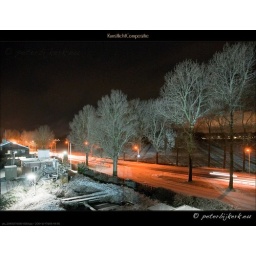
De omgeving van de rioolwaterzuivering in aanbouw wordt aardig aangelicht door de bouwlampen.